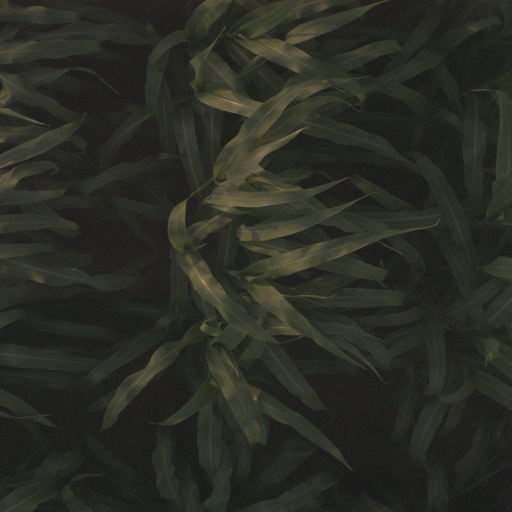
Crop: sorghum